Trajan's Column

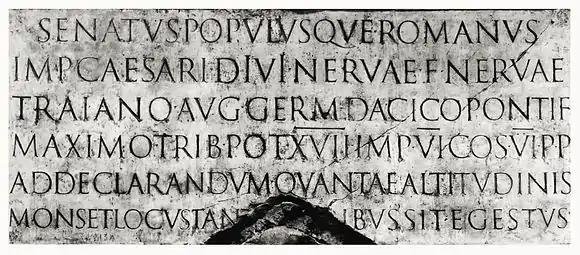
The inscription on the base of Trajan's Column, which uses Roman square capitals

Today, Trajan's Column is the most prominent architectural feature of Trajan's Forum, left nearly intact but now isolated from its original setting. The column was placed toward the northernmost point of the forum, acting as the focal point of the entire forum complex. It was surrounded on three sides by two flanking libraries and the Basilica Ulpia. The two libraries to the northeast and southwest of the column were for the study of scrolls written in Latin and in Greek. These libraries were built in tandem with the column. They apparently included upper level viewing platforms for two sides of the column. By having an elevated vantage point, the figures of the scenes, carved in shallow relief and detailed with paint and metal fittings, could be seen more closely (nevertheless it remained impossible for the ancient viewer to follow sequentially the continuous spiral of the reliefs). The problem with visibility of the upper areas is further apparent when we compare Trajan's Column to the Column of Marcus Aurelius. The figures in the later Column of Marcus Aurelius are more deeply cut and even simplified over the height of the shaft because there were no surrounding buildings to serve as viewing platforms. The different carving style seems to have been adopted to enhance visibility.